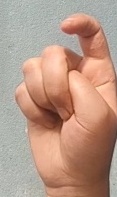
ASL sign: X